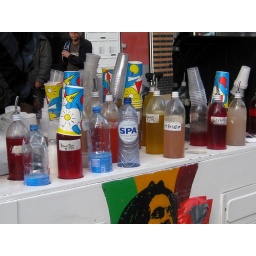
Non-descrip drinks in plastic bottles :S